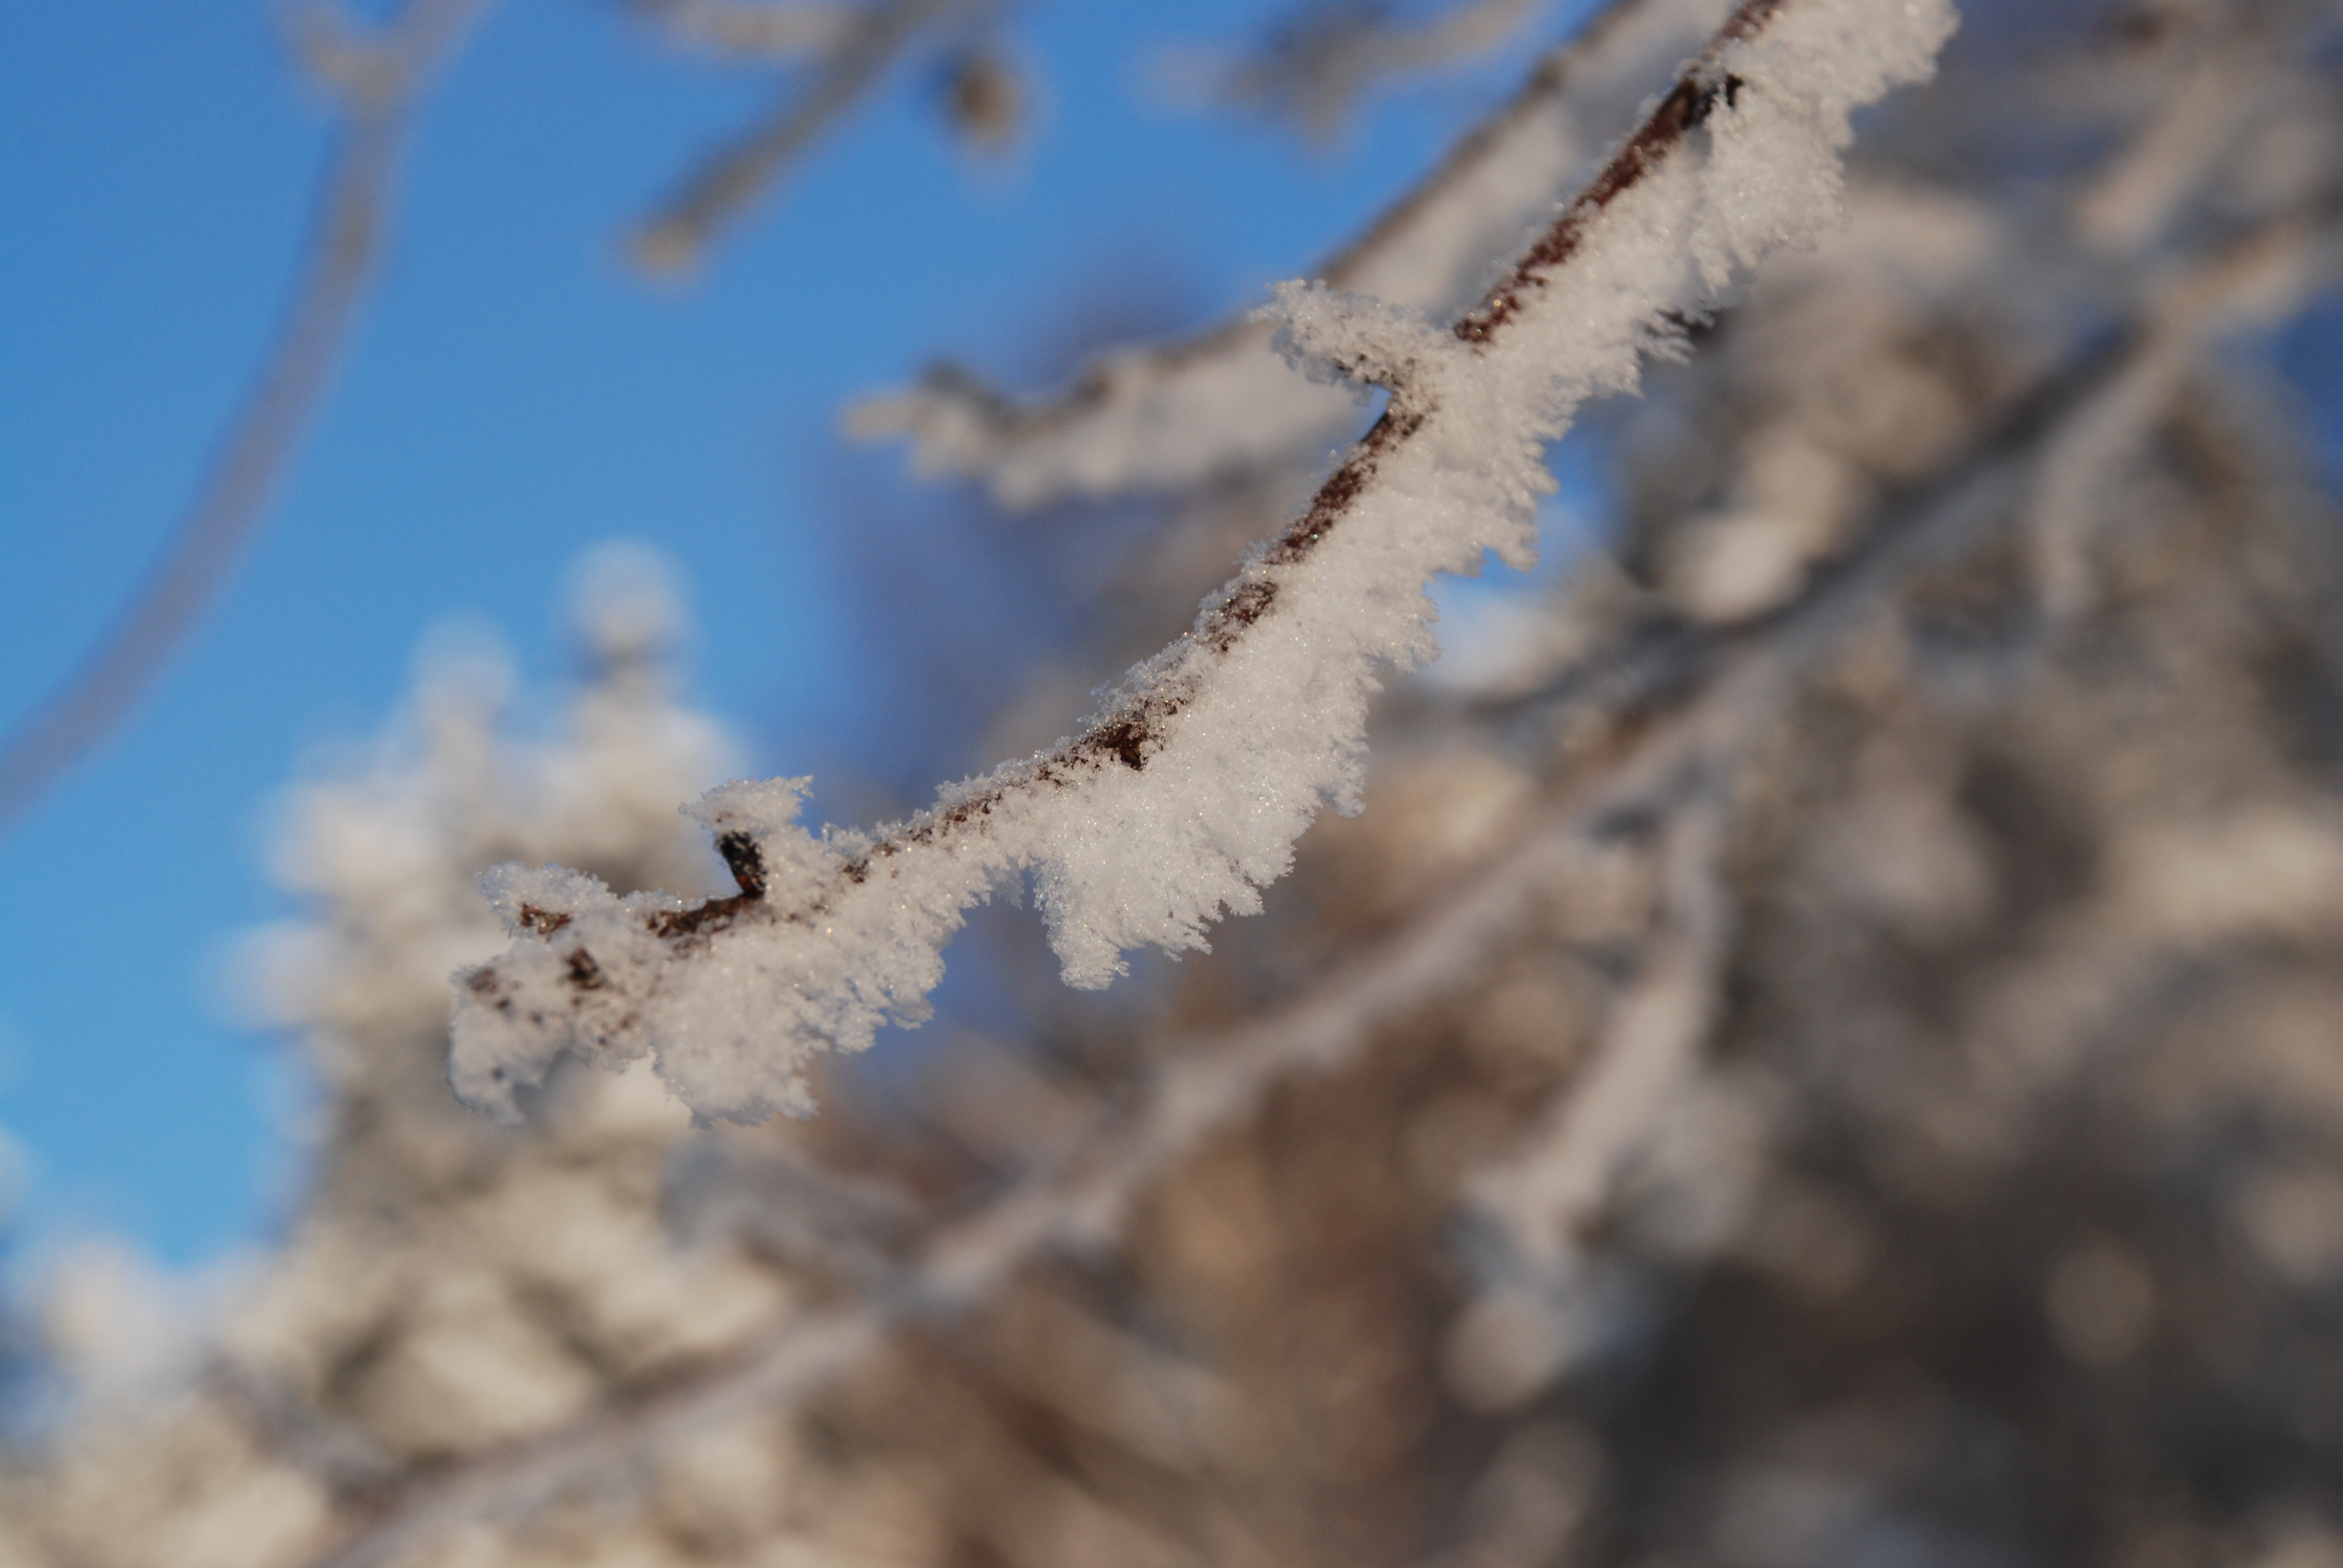
tree, nature, branch, snow, winter, plant, leaf, flower, frost, ice, nikon, flora, season, twig, close up, moscow, russia, d80, moskau, nikond80, zelenograd, moscou, freezing, macro photography, grass family, woody plant